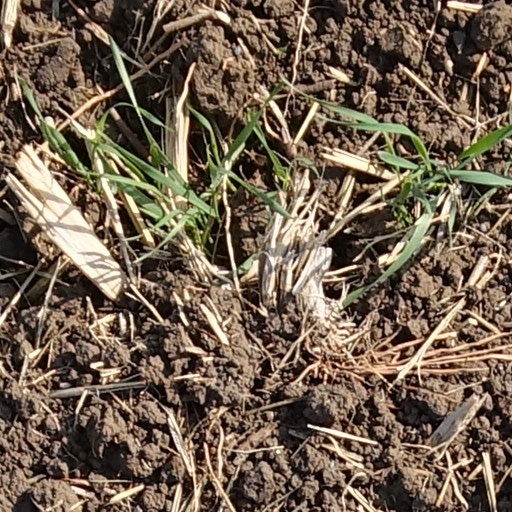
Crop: wheat